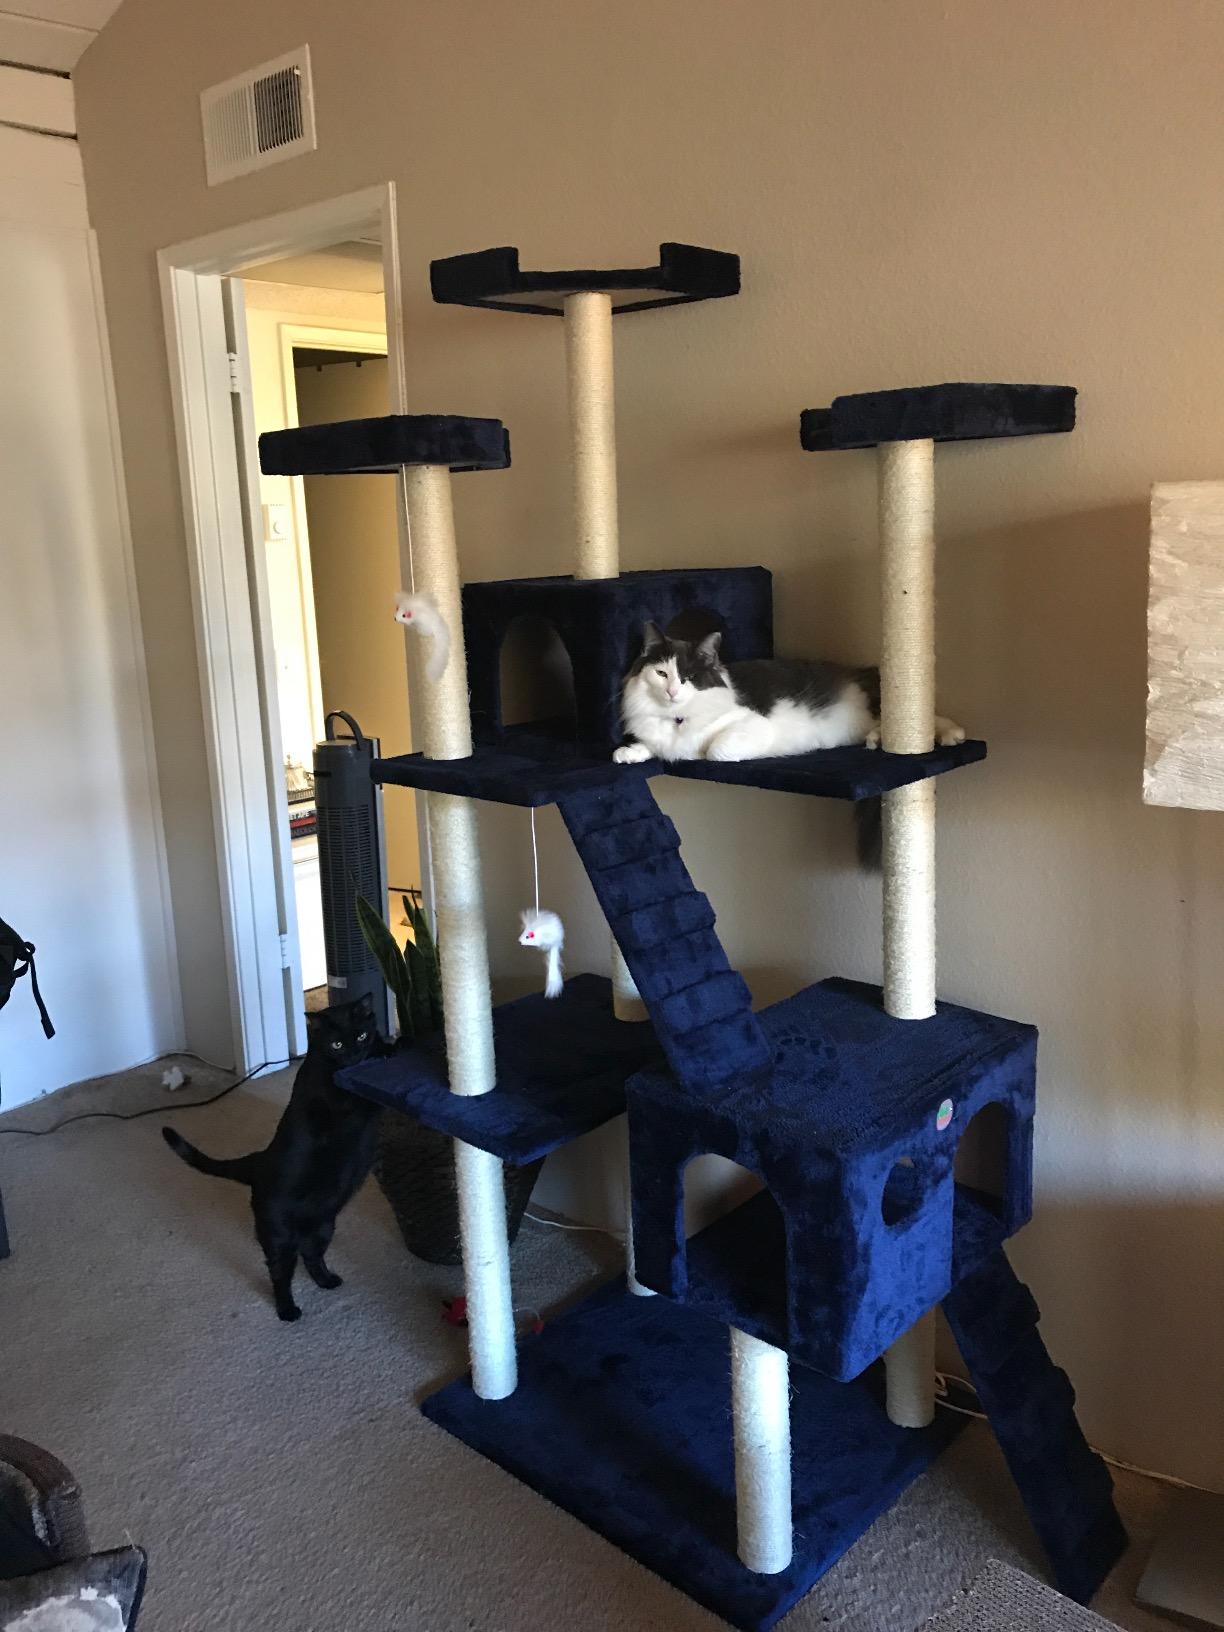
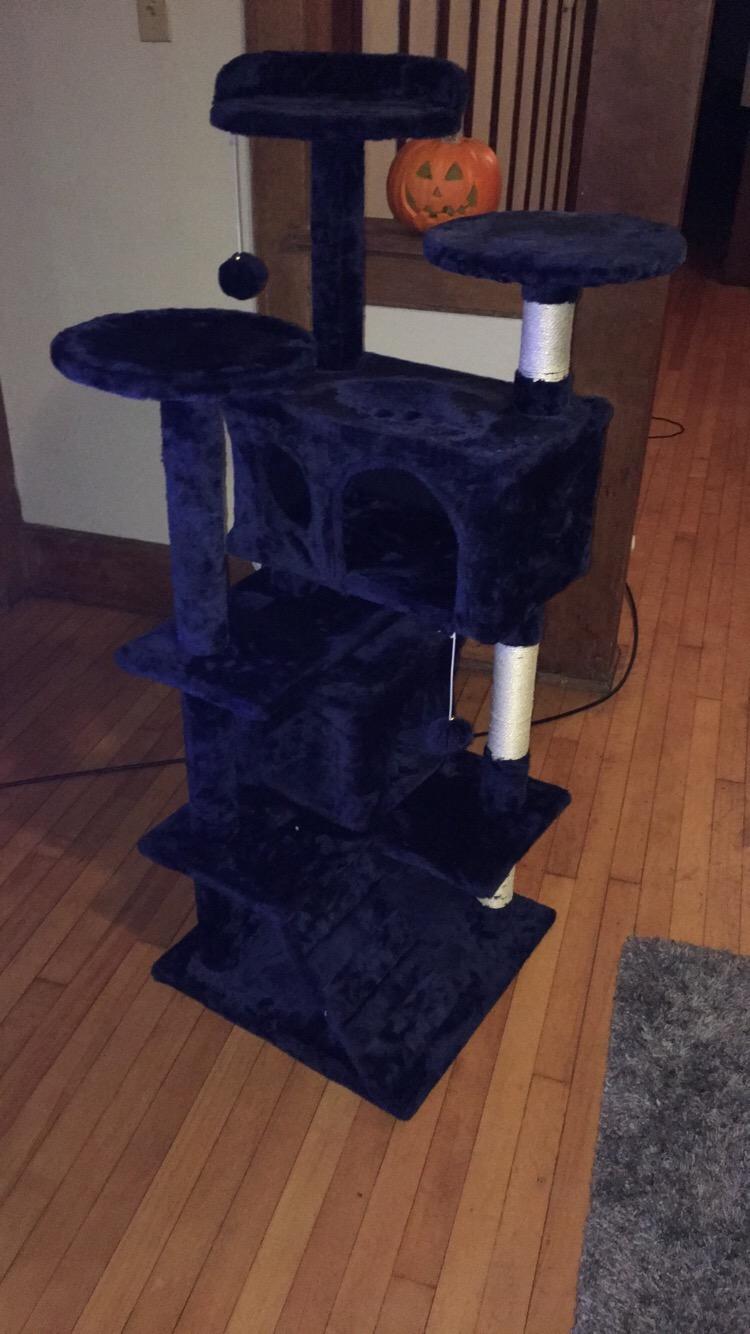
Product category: items_cat tree
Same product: no